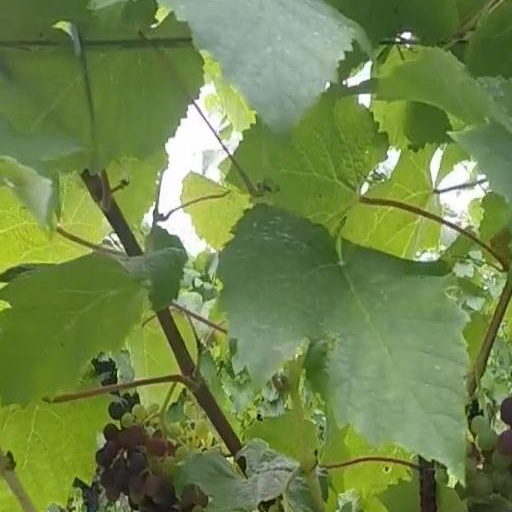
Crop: grape